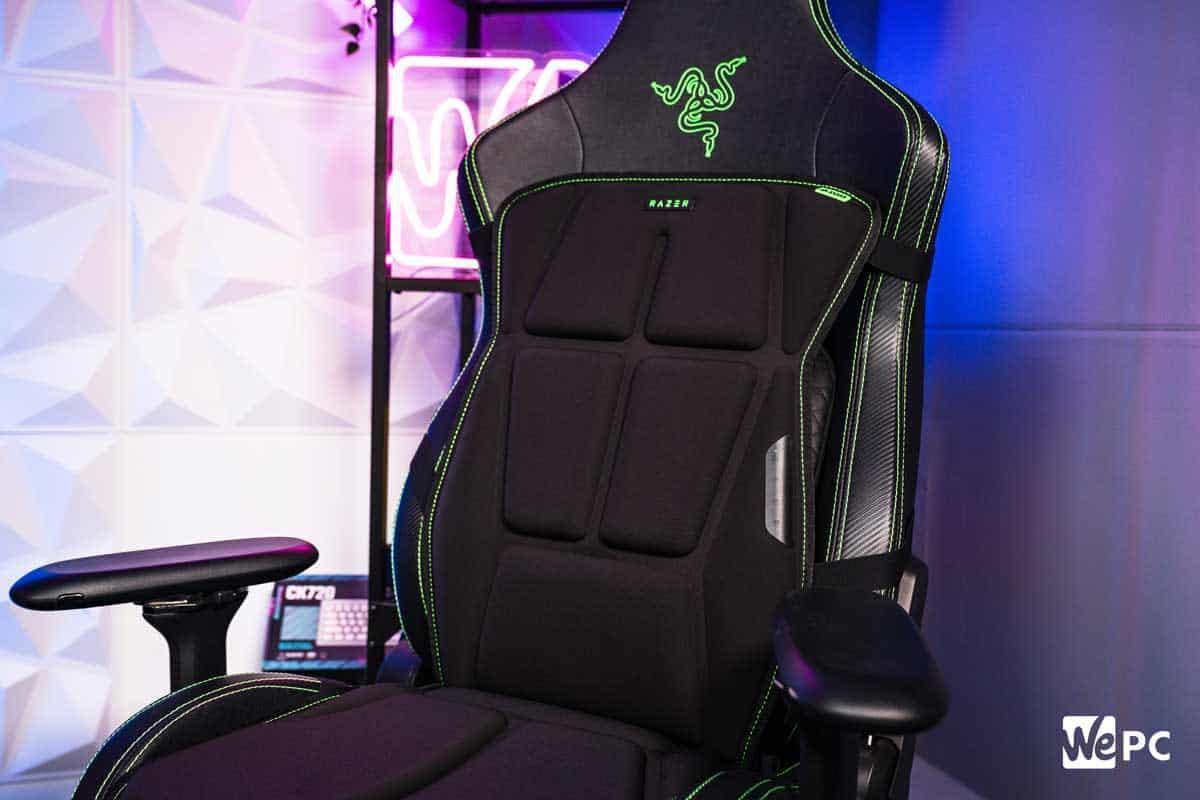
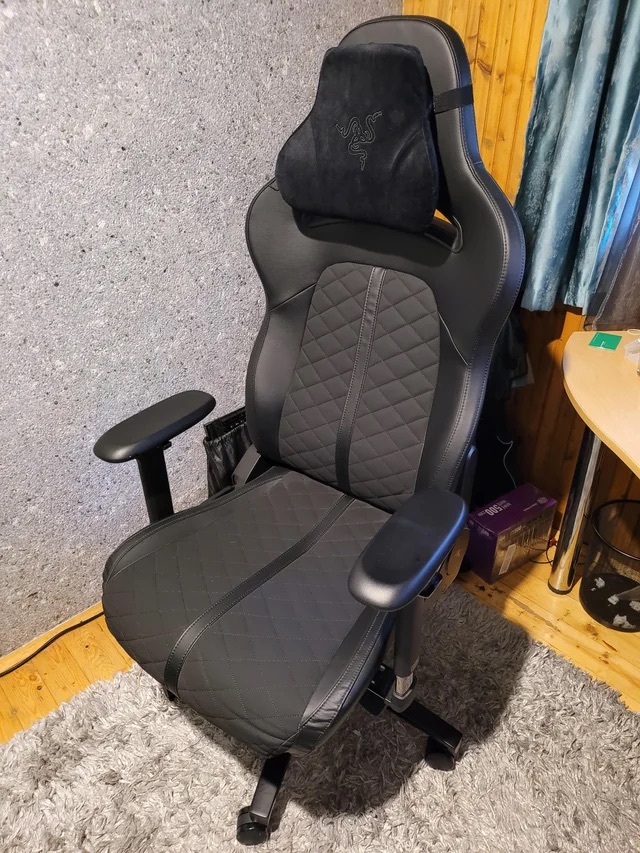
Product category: items_chair
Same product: no